Chacarita Juniors

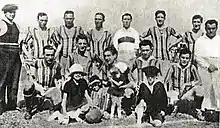
Chacarita in 1924, when winning the División Intermedia title

The football squad promoted to Primera División in 1924, and continued playing at the top level after football became professional in 1931.